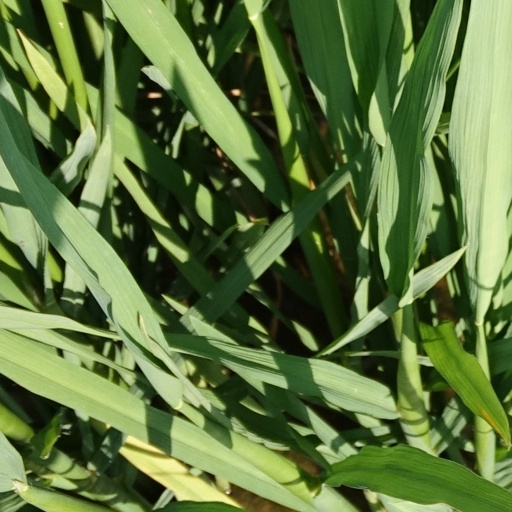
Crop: rice